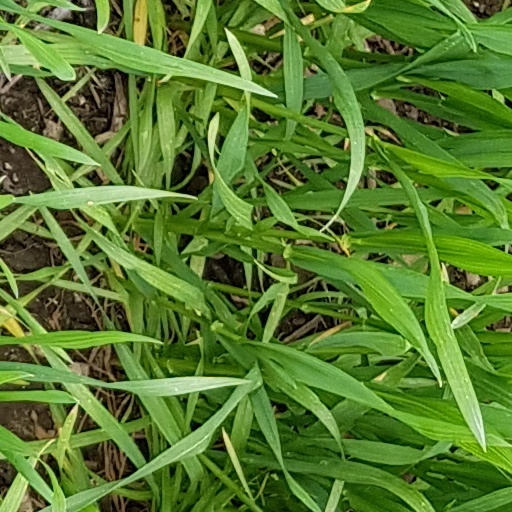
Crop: wheat